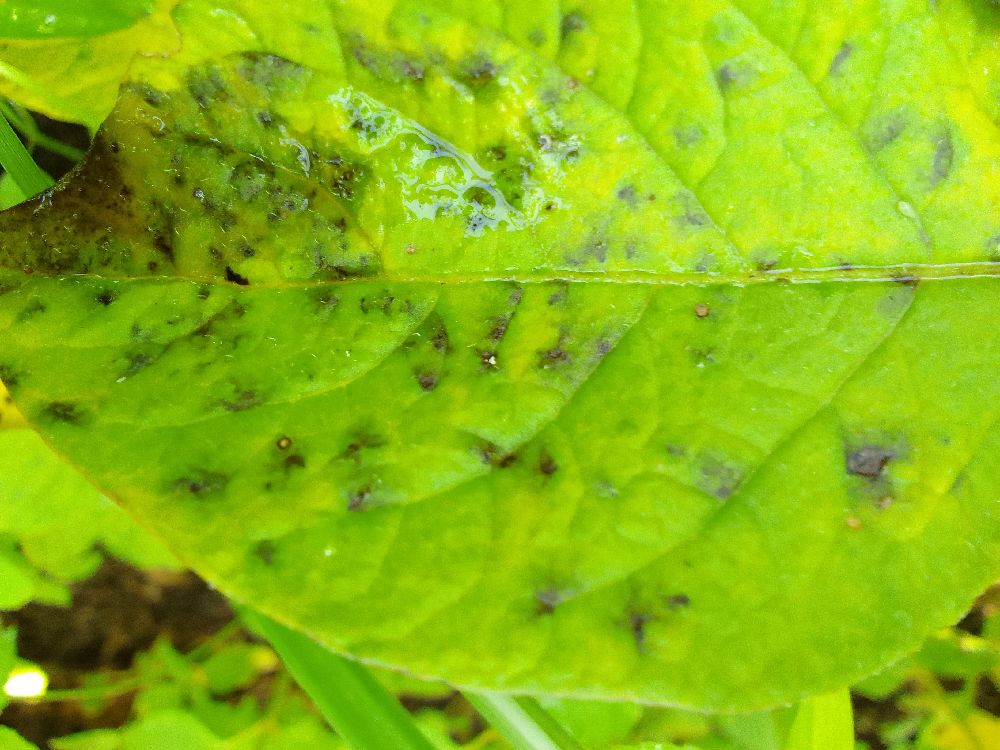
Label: Early blight